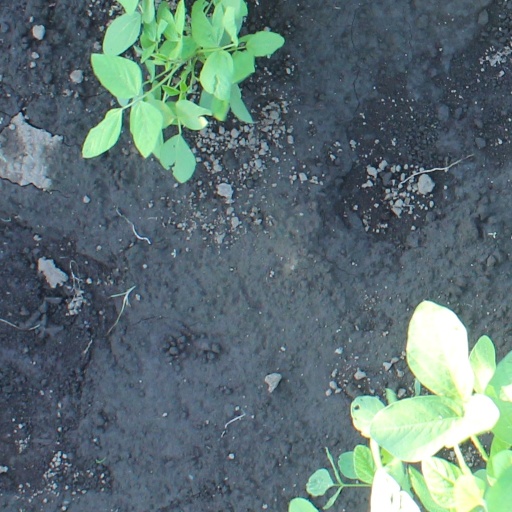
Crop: soybean